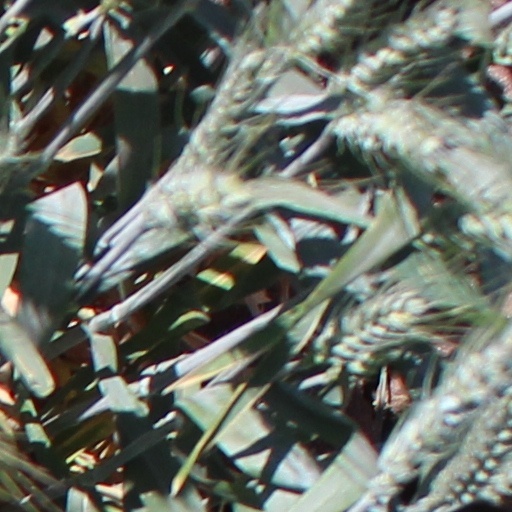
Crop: wheat